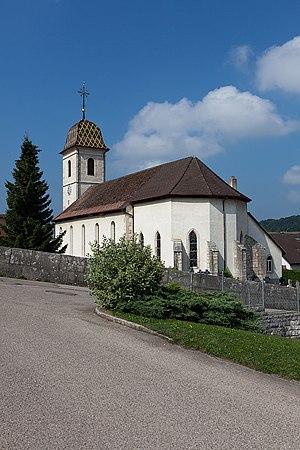
Eglise Saint-Maurice à Chenevez (Haute-Ajoie, JU)